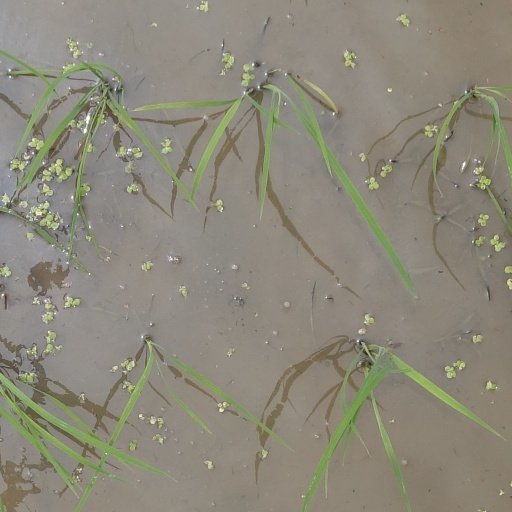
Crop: rice